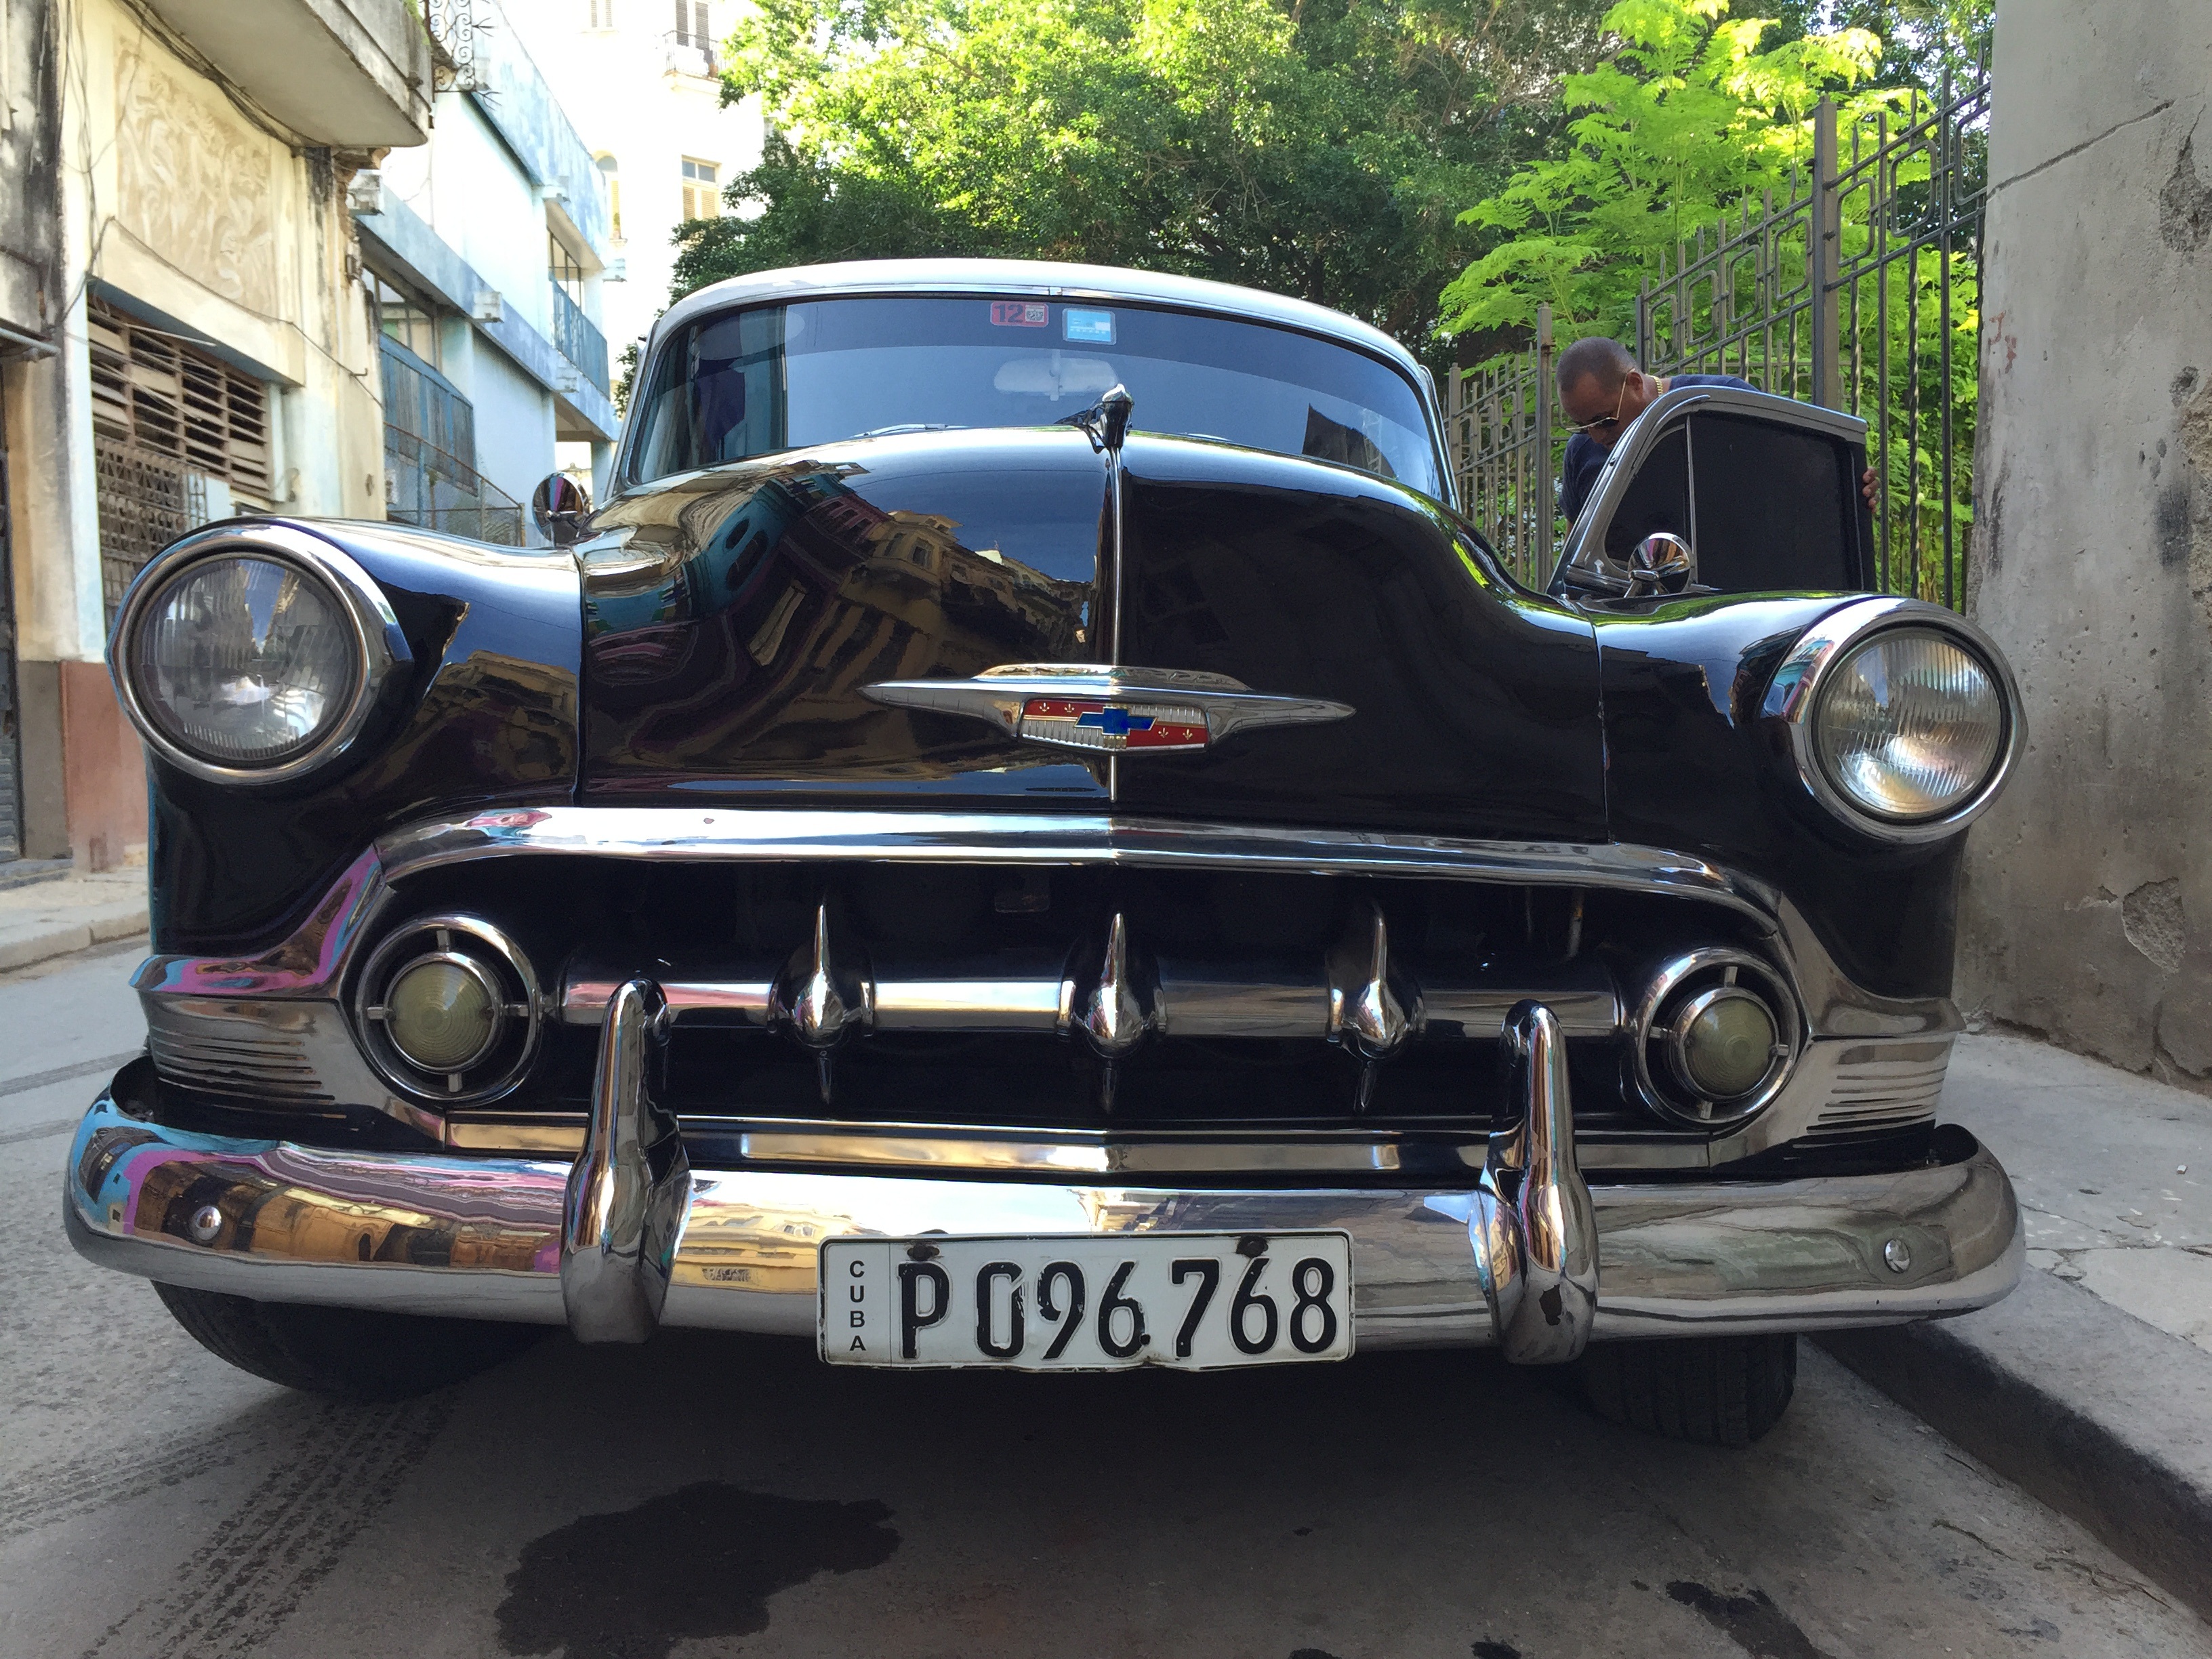
car, vehicle, auto, motor vehicle, vintage car, cuba, sedan, oldtimer, havana, antique car, land vehicle, automobile make, automotive exterior, compact car, luxury vehicle, mid size car, pontiac chieftain